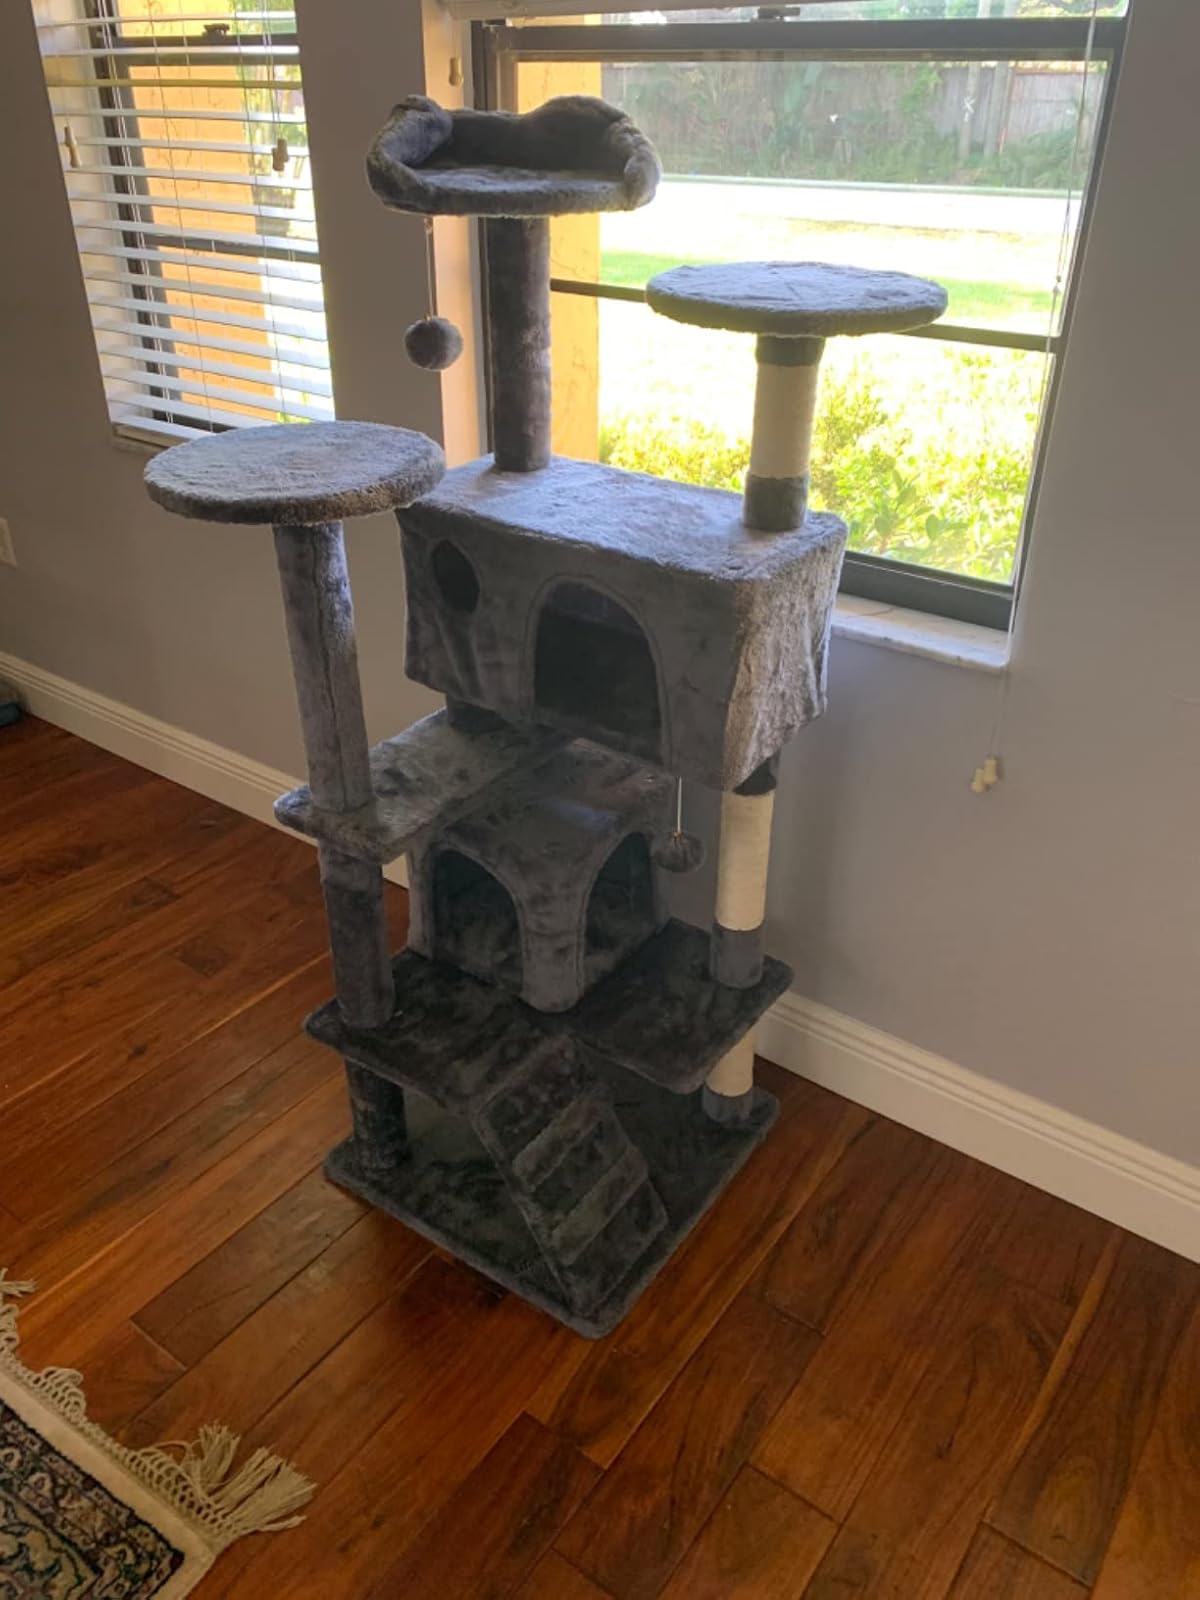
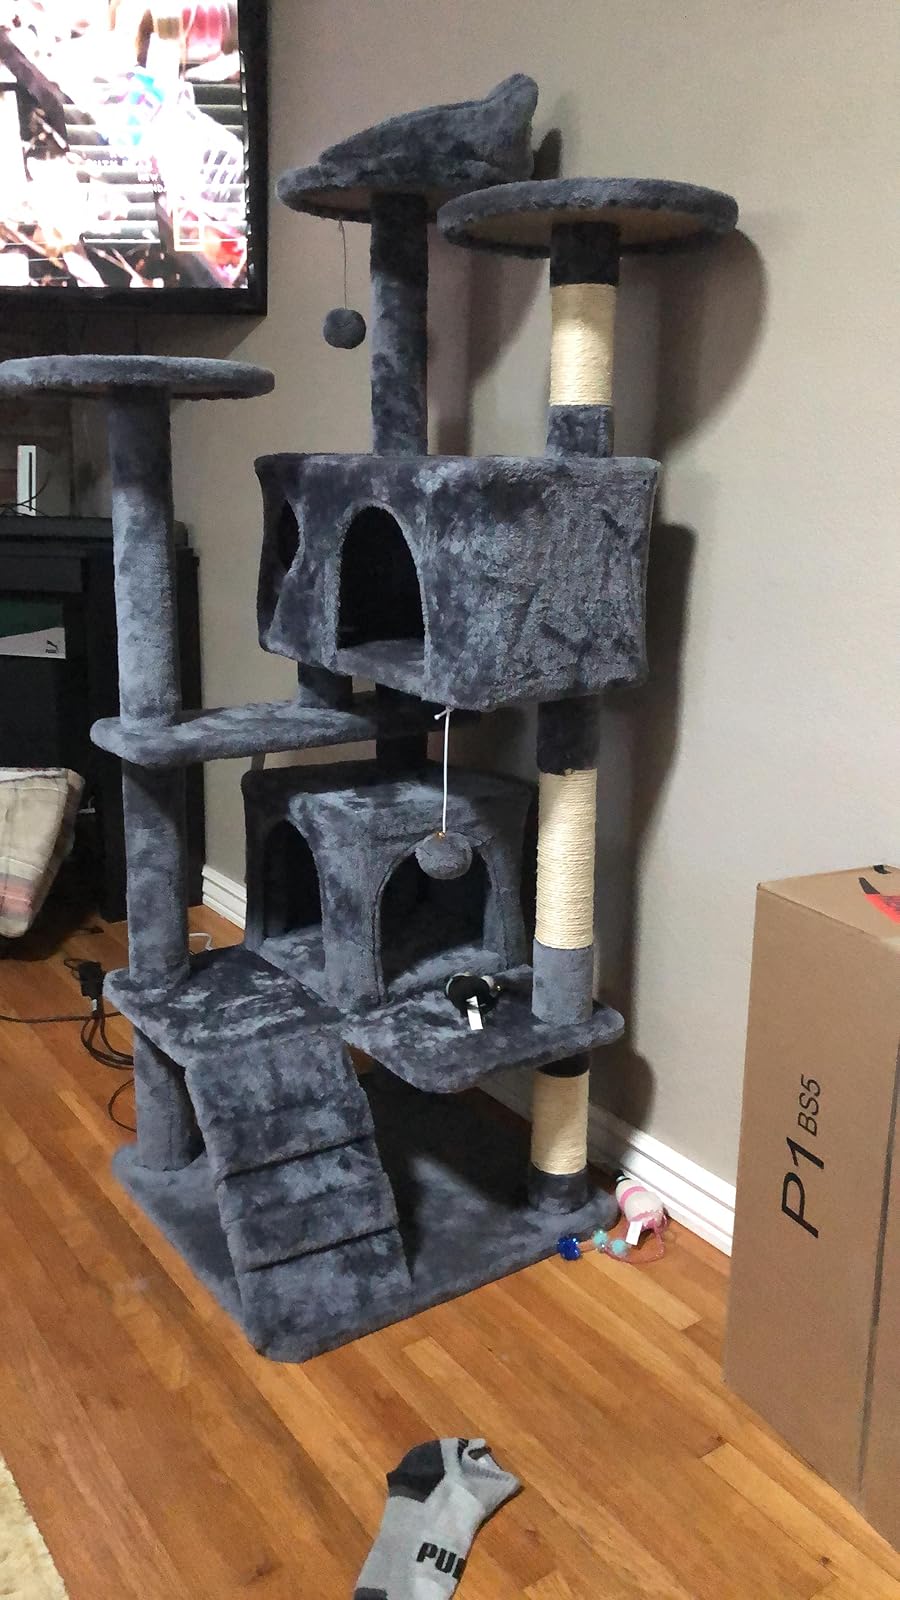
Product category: items_cat tree
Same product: yes